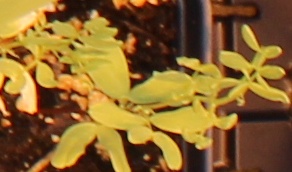
Label: Lentil